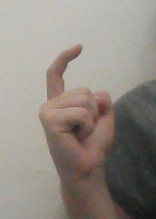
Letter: ra